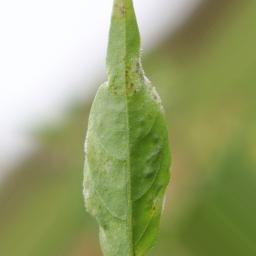
Label: powdery mildew